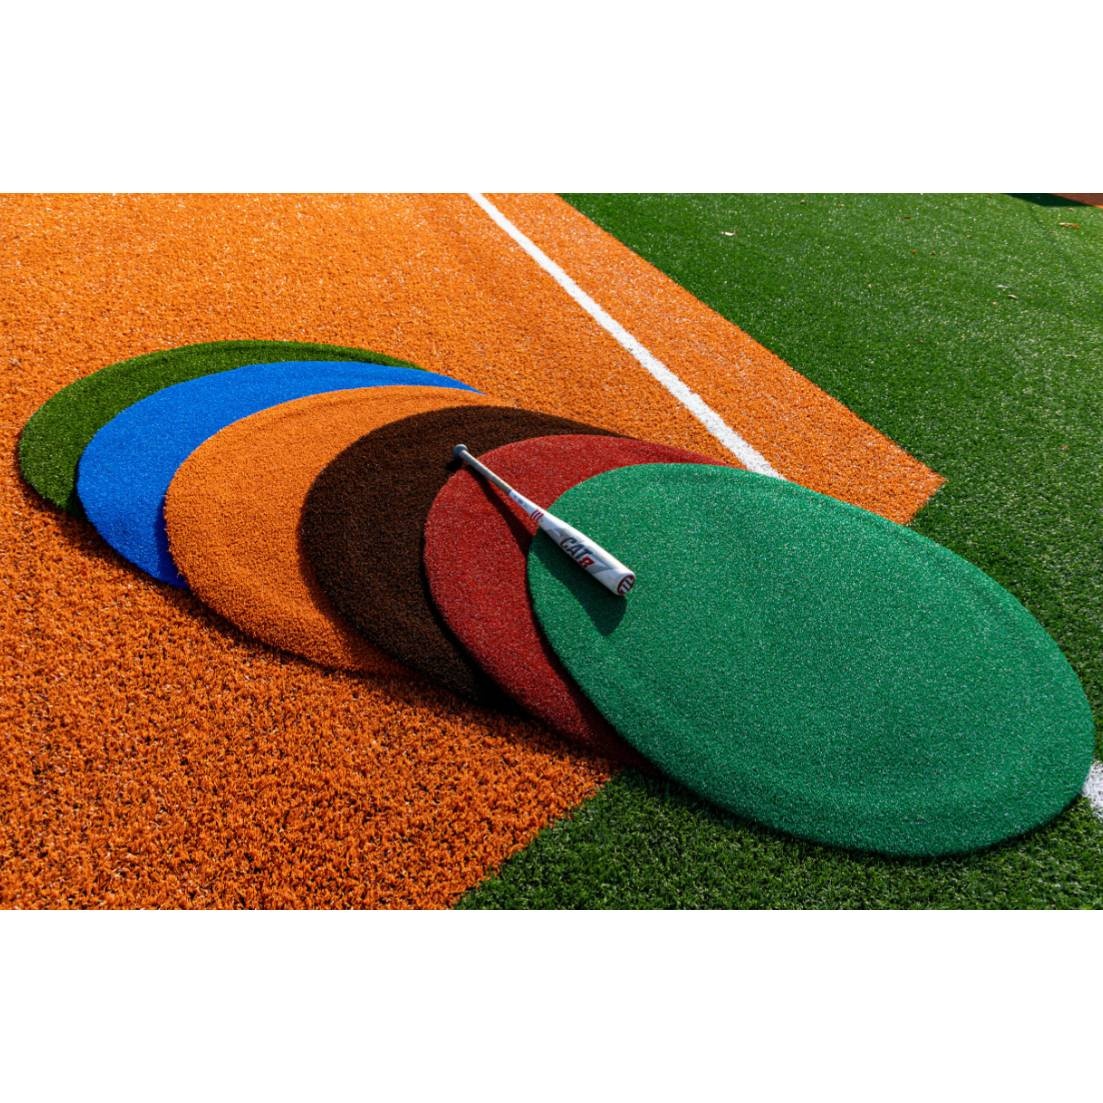
Portolite ODC72 SpikeTek 6' On-Deck Circle
Portolite ODC72 SpikeTek 6' On-Deck Circle The Portolite ODC72 SpikeTek 6' On-Deck Circle is a must-have for any baseball player. Its innovative design provides a stable and durable platform for on-deck warm-ups, while the 6' diameter gives players plenty of space to move and stretch. With Portolite SpikeTek technology, you’ll have the confidence to step up to the plate. Built for outdoor use, this on-deck circle is designed to withstand the elements without fraying or curling at the edges, and it's easy to store and transport when not in use. Key Features: "SpikeTek" technology with over 600 spikes for superior grip on synthetic turf or dirt fields Sloped edges that will not fray or curl Heavy-duty construction to prevent tears and abrasions 3/4 inch woven polyethylene turf for enhanced durability Lightweight and easy to move for convenient storage Excellent foot traction for improved stability Approved for outdoor use Made in the USA
Brand: Pro Sports Equip
Category: Sporting Goods > Athletics > Baseball & Softball > Baseball & Softball Pitching Rubbers